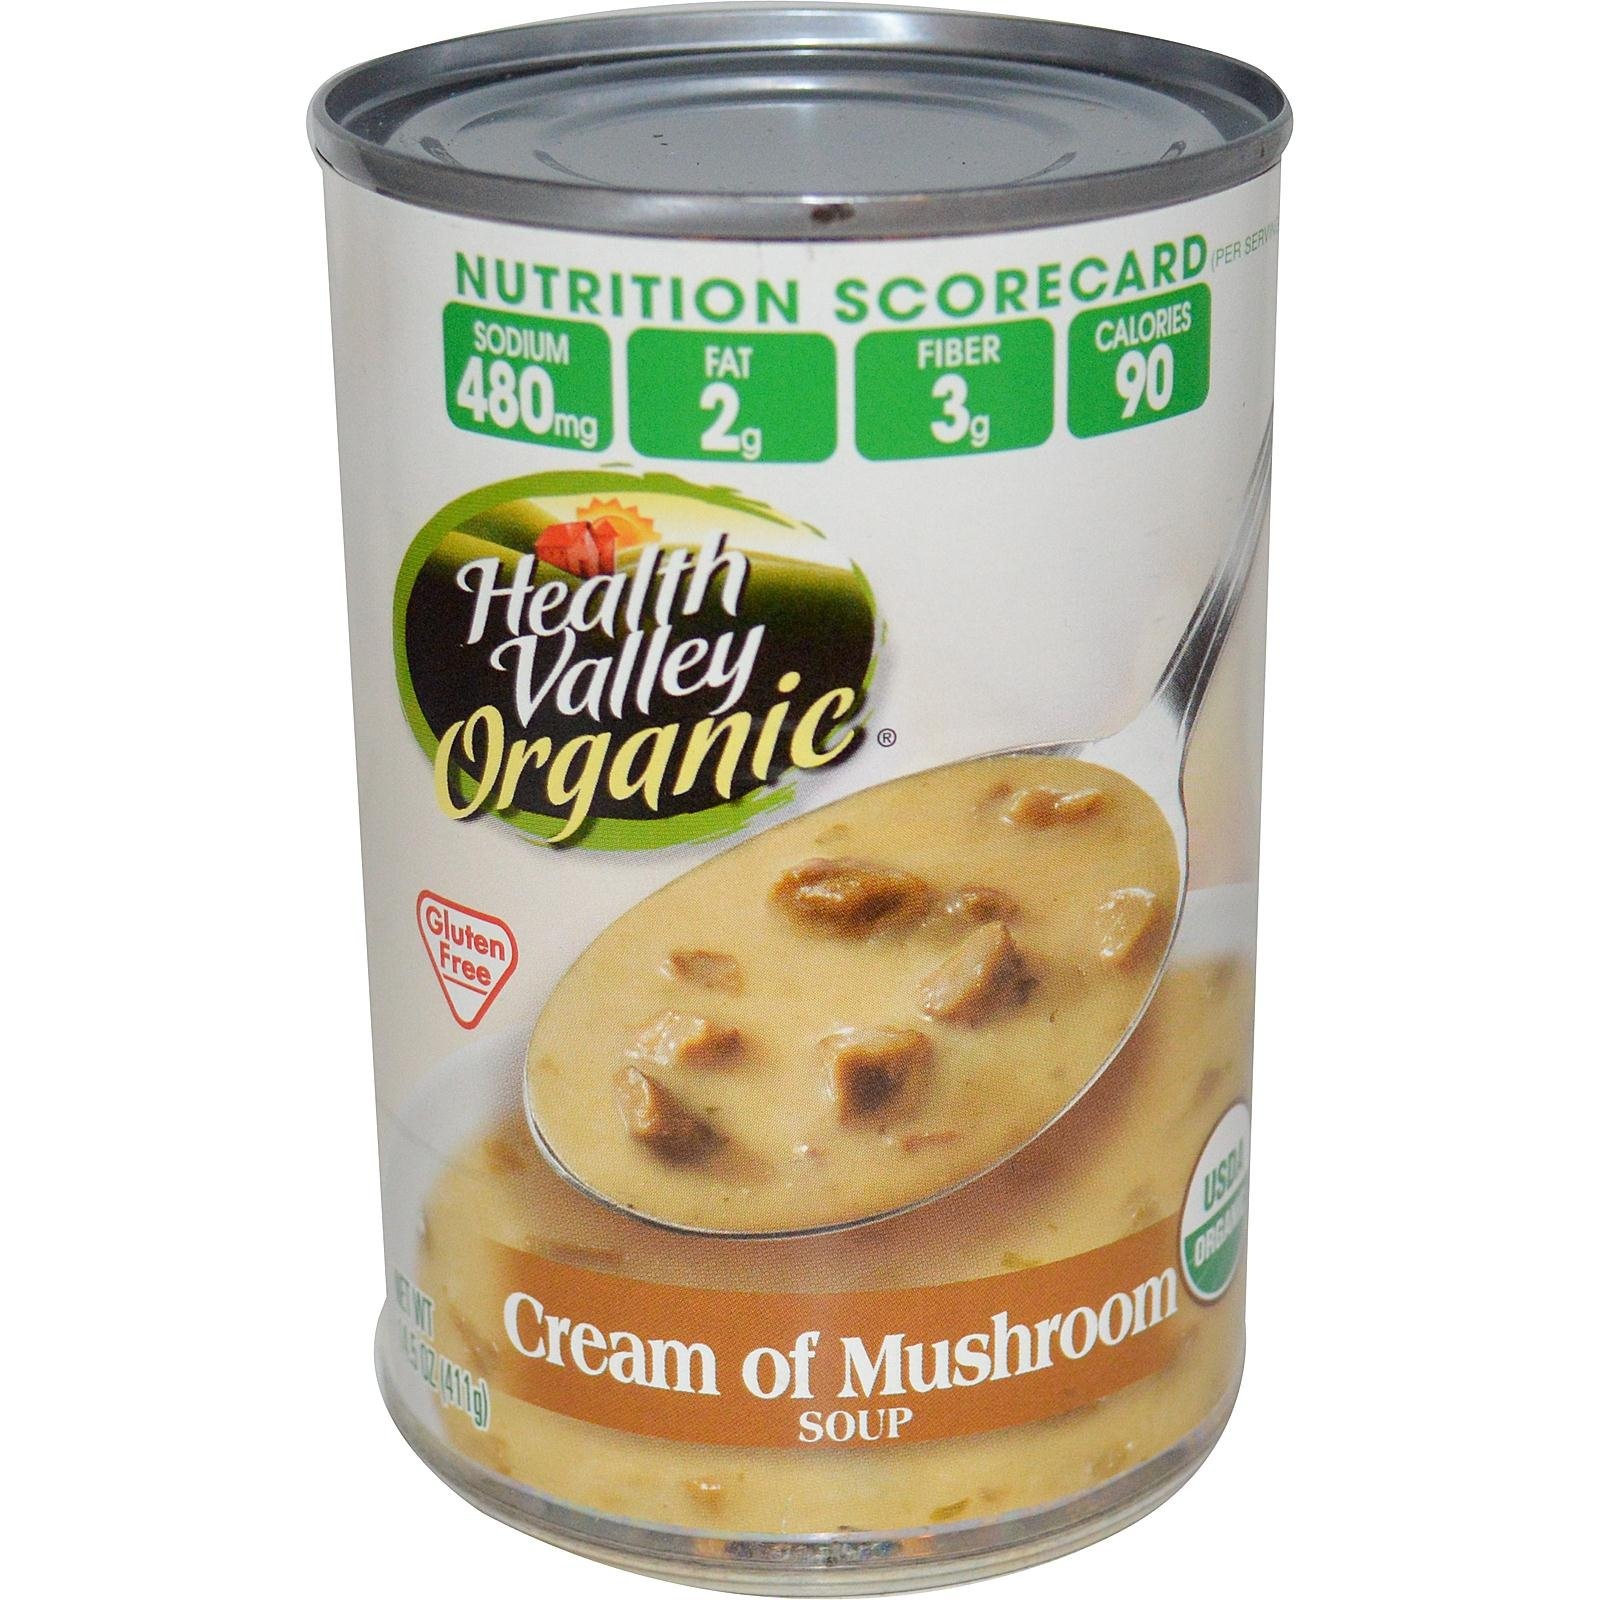
Item Name: Health Valley Soup Crm Of Mushroom
Value: 174.0
Unit: Fl Oz

Price: 9.34